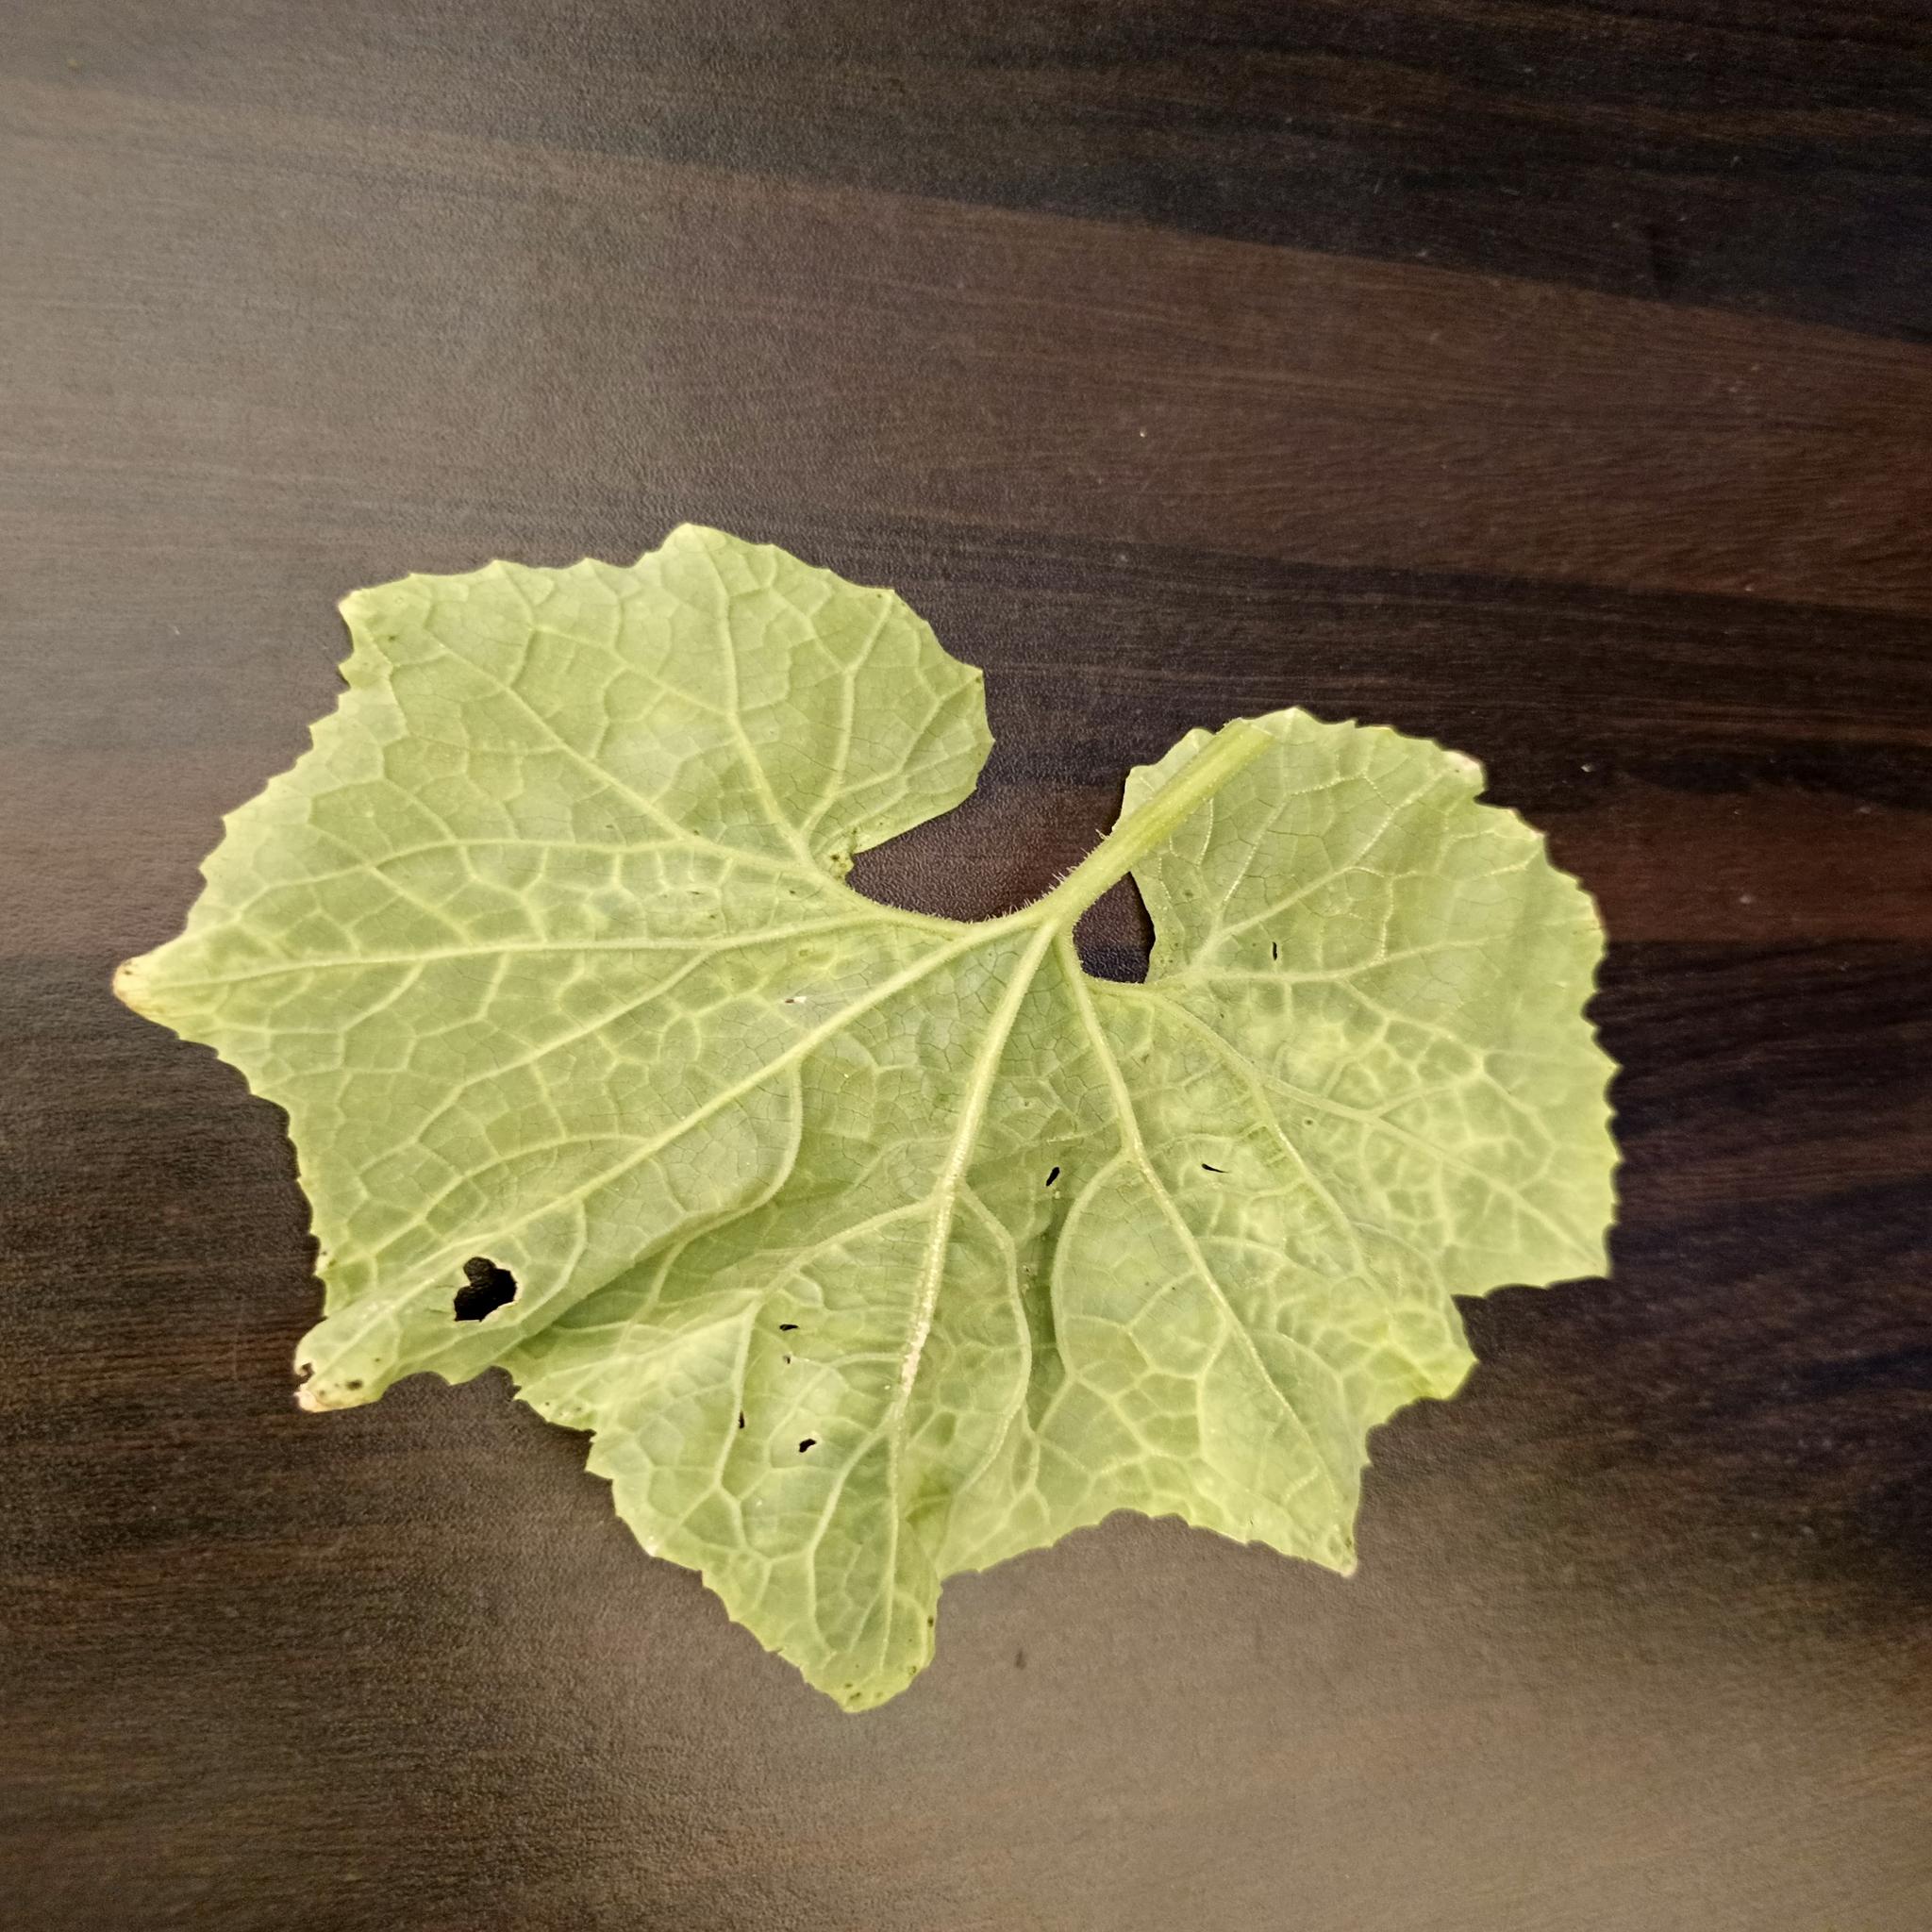
Label: Downy mildew